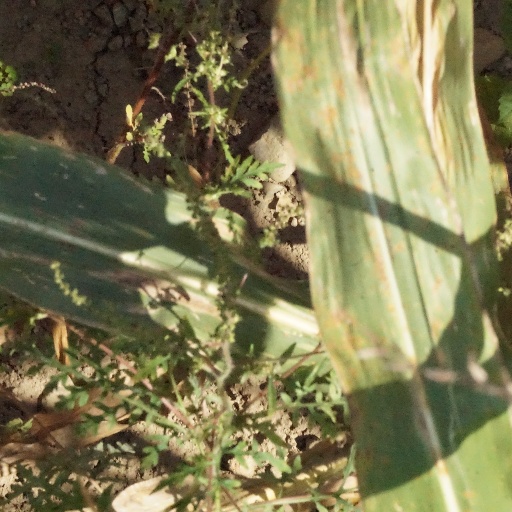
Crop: maize; corn